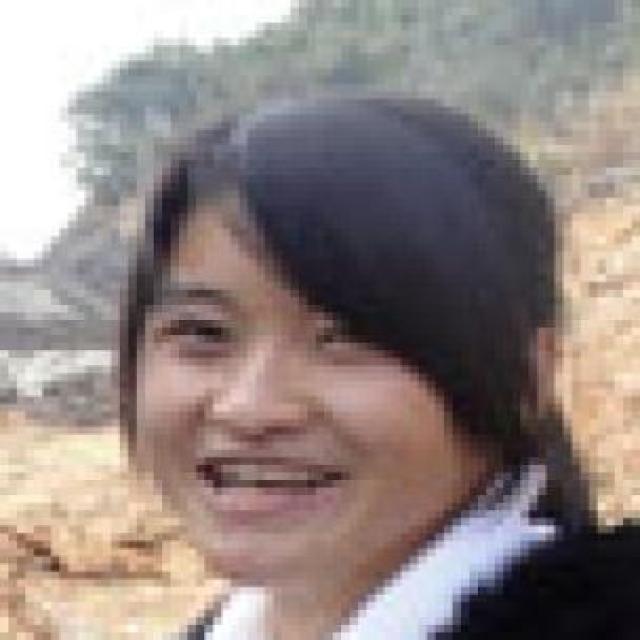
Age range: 21-44